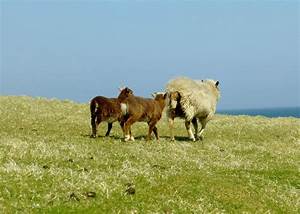
Label: pecora